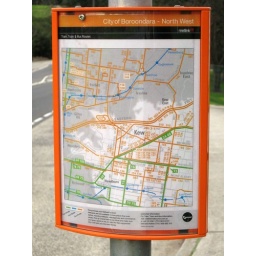
metlink bus timetable in orange